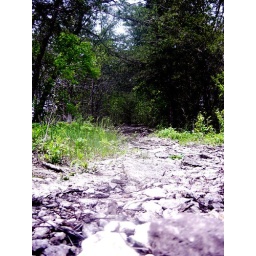
Laying in the rock at the base of the backbone, there's just no good way to capture how steep this is.